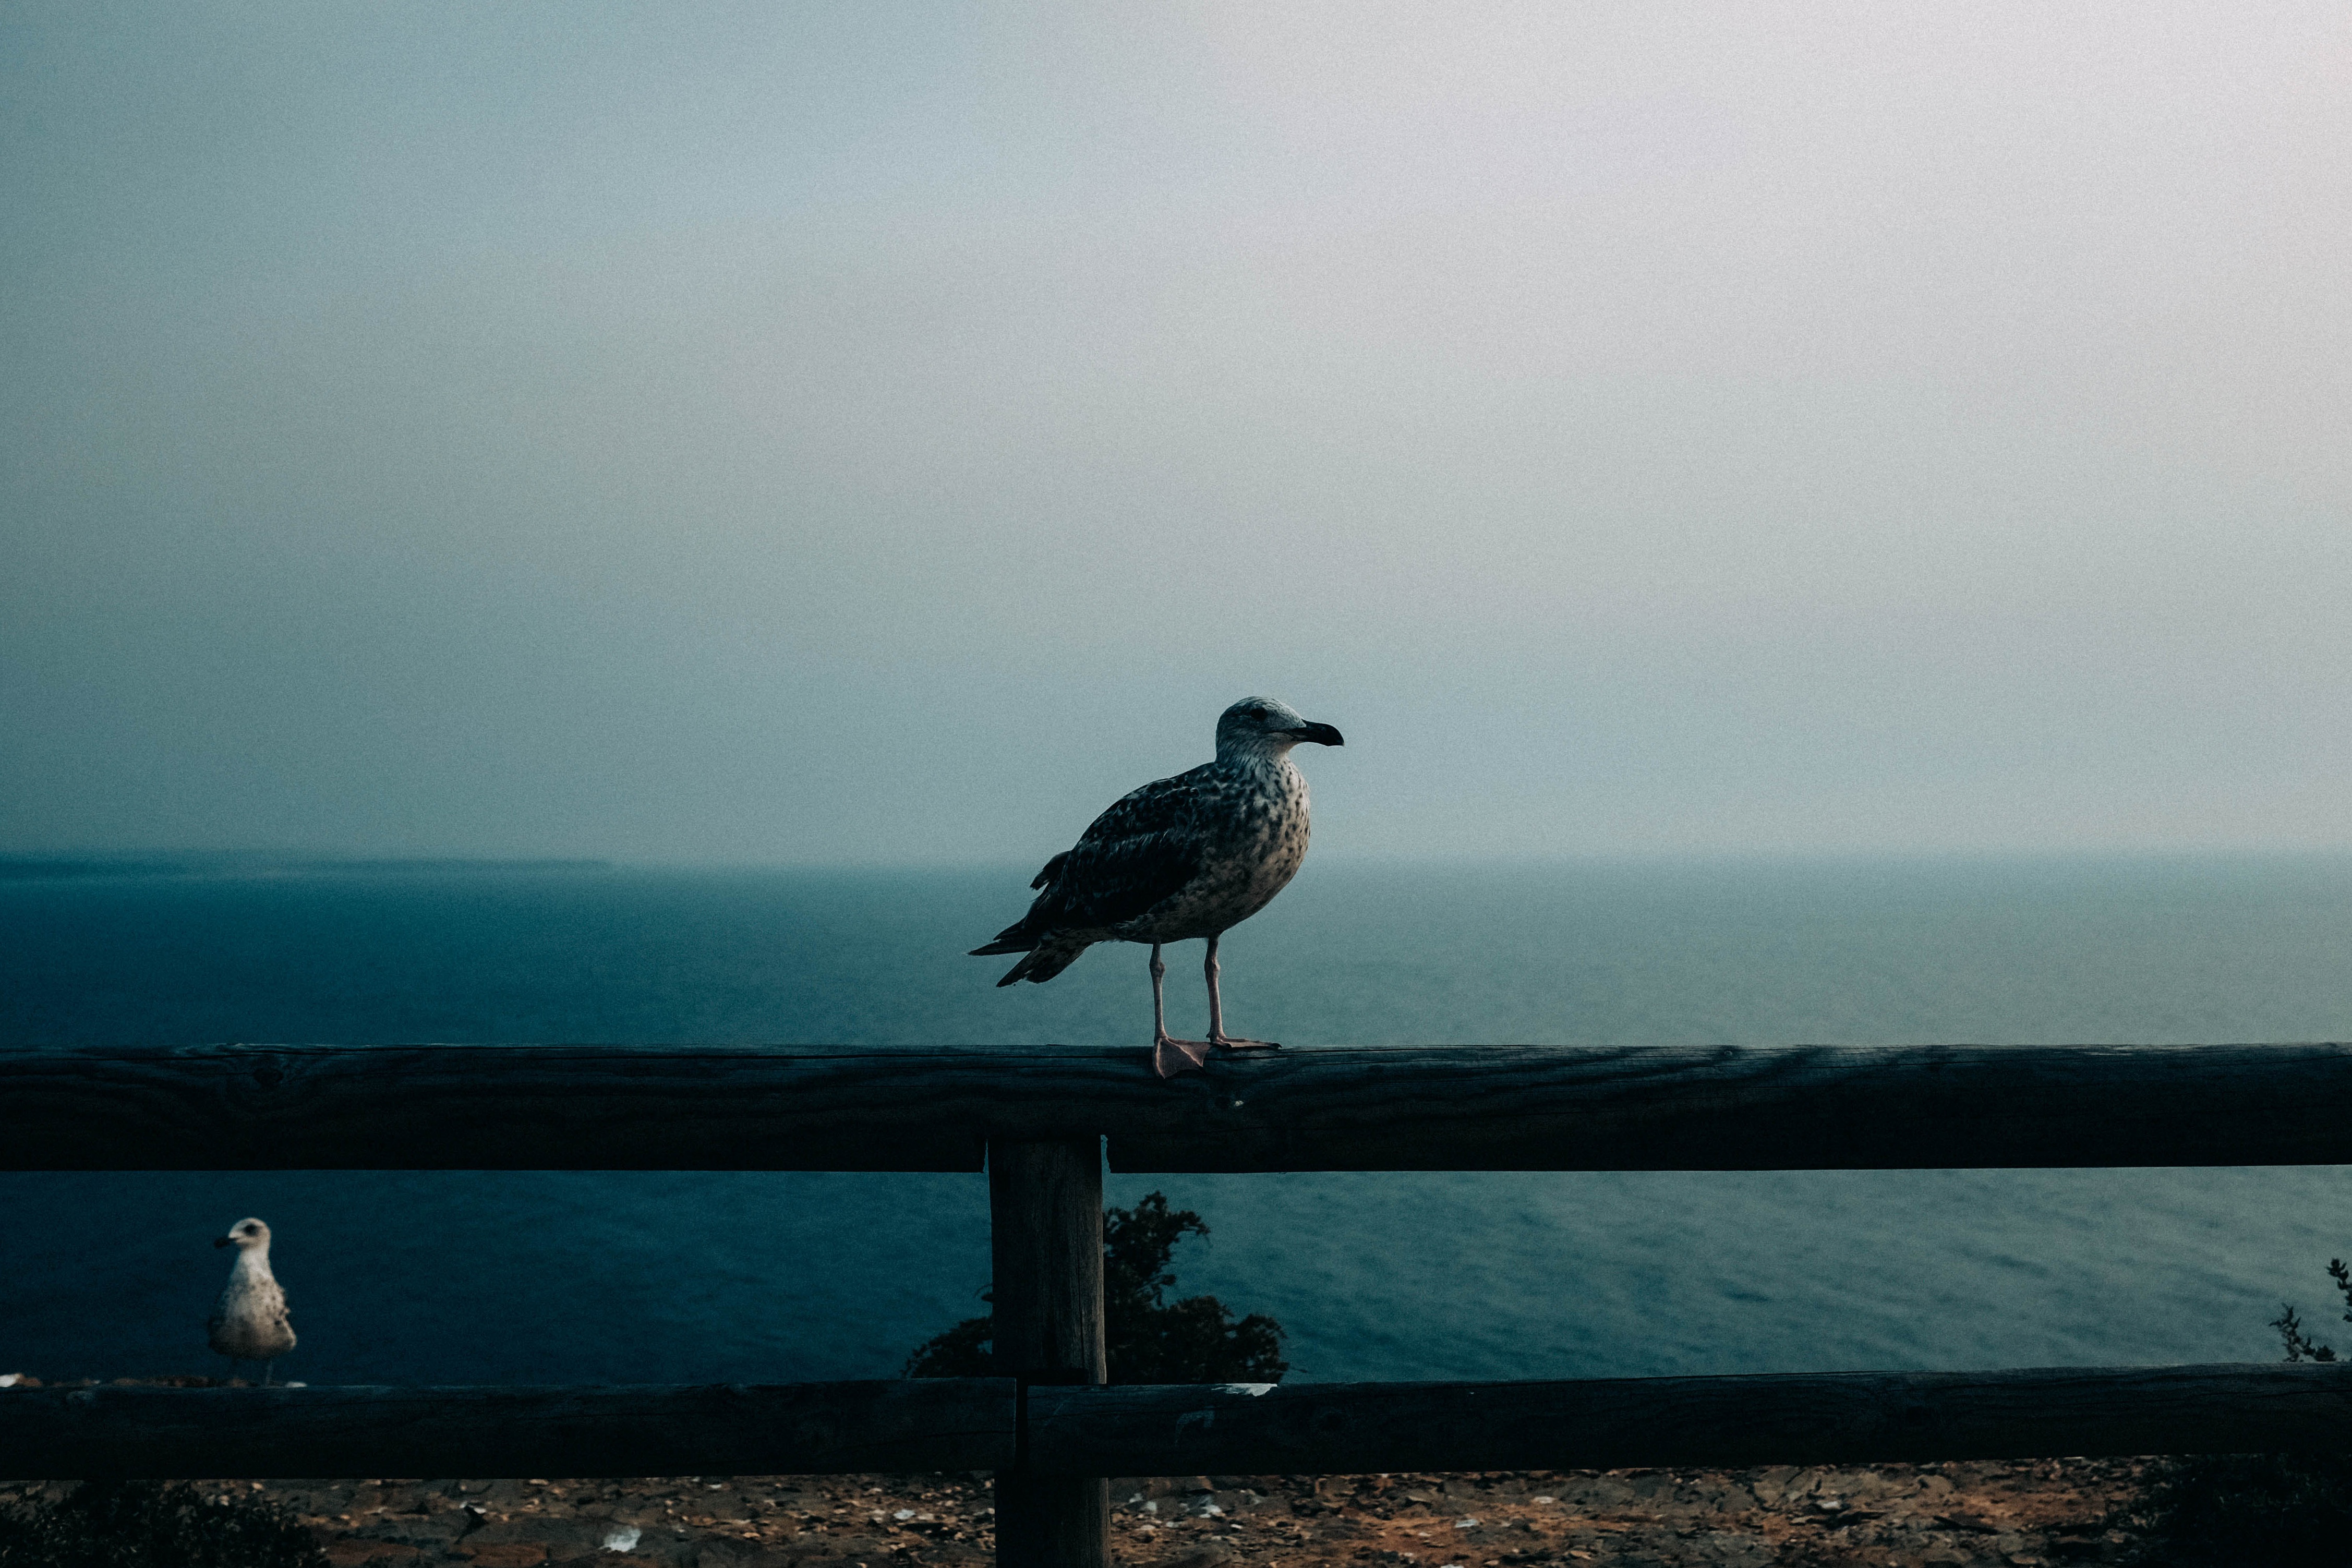
sea, water, nature, ocean, bird, morning, seabird, reflection